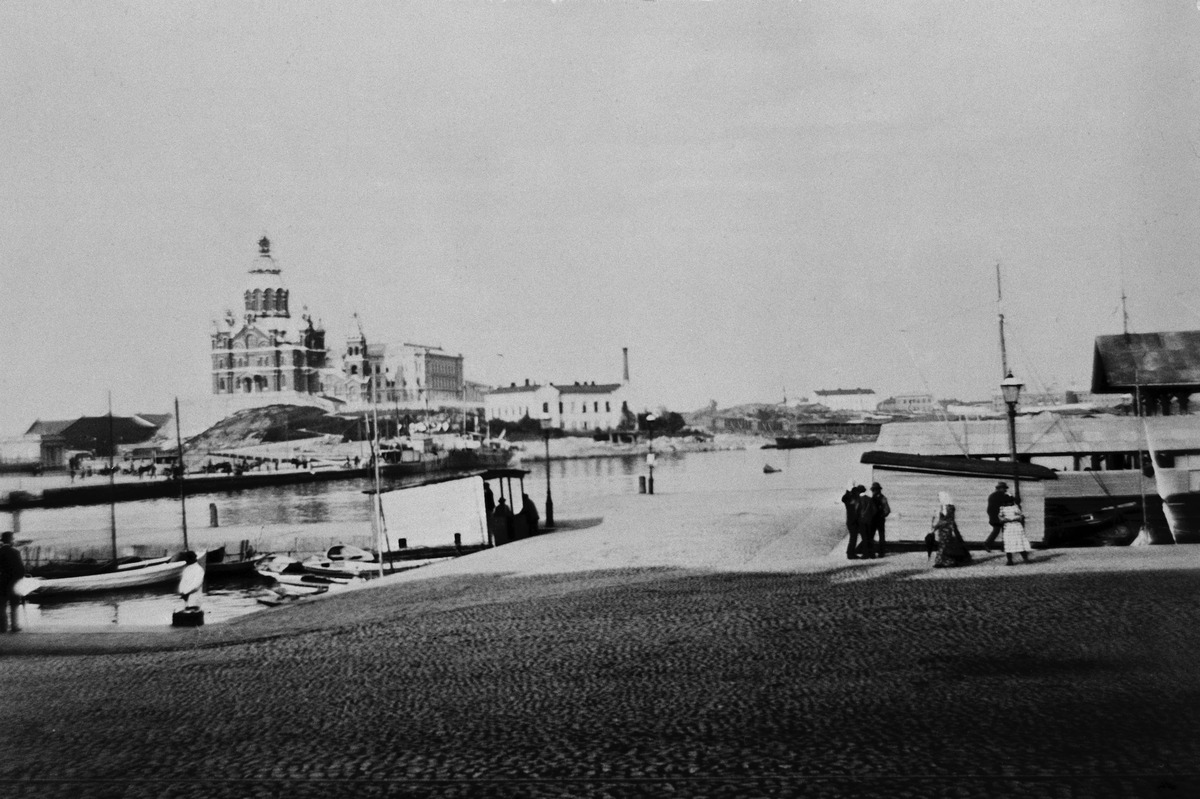
Näkymä Eteläsatamasta Pohjoisesta laiturihaarasta (= Lyypekinlaiturilta)  Katajanokalle, taustalla Uspenskin katedraali
sisällön kuvaus: Näkymä Eteläsatamasta Pohjoisesta laiturihaarasta (= Lyypekinlaiturilta)  Katajanokalle, taustalla Uspenskin katedraali. mustavalkoinen
Kuvaaja: Mitterhusen, Karl, valokuvaaja
Ajankohta: kuvausaika 1893
Paikka: Suomi, Uusimaa, Helsinki, Katajanokka Helsinki, Eteläsatama, Lyypekinlaituri.  Pormestarinrinne 1
Aiheet: kadut, rannat, satamat, laiturit, purjeveneet, jalankulkijat, sateenvarjot, katuvalaistus, lyhdyt, varastot, kirkot, ortodoksinen kirkko